Imperial Roman army

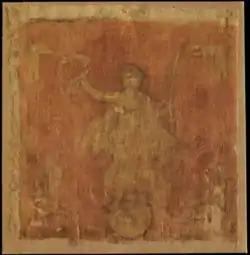
The only extant Roman "vexillum", 3rd century AD. Pushkin Museum of Fine Arts, Russia.

The first global estimate for the size of the imperial army in the ancient sources is in the "Annales" of Tacitus. In AD 23, shortly after the end of the rule of Augustus, there were 25 legions (about 125,000 men) and "roughly the same number again of auxiliaries" in about 250 regiments.